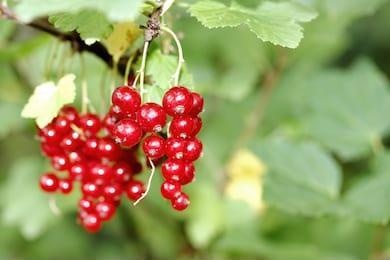
Label: redcurrant